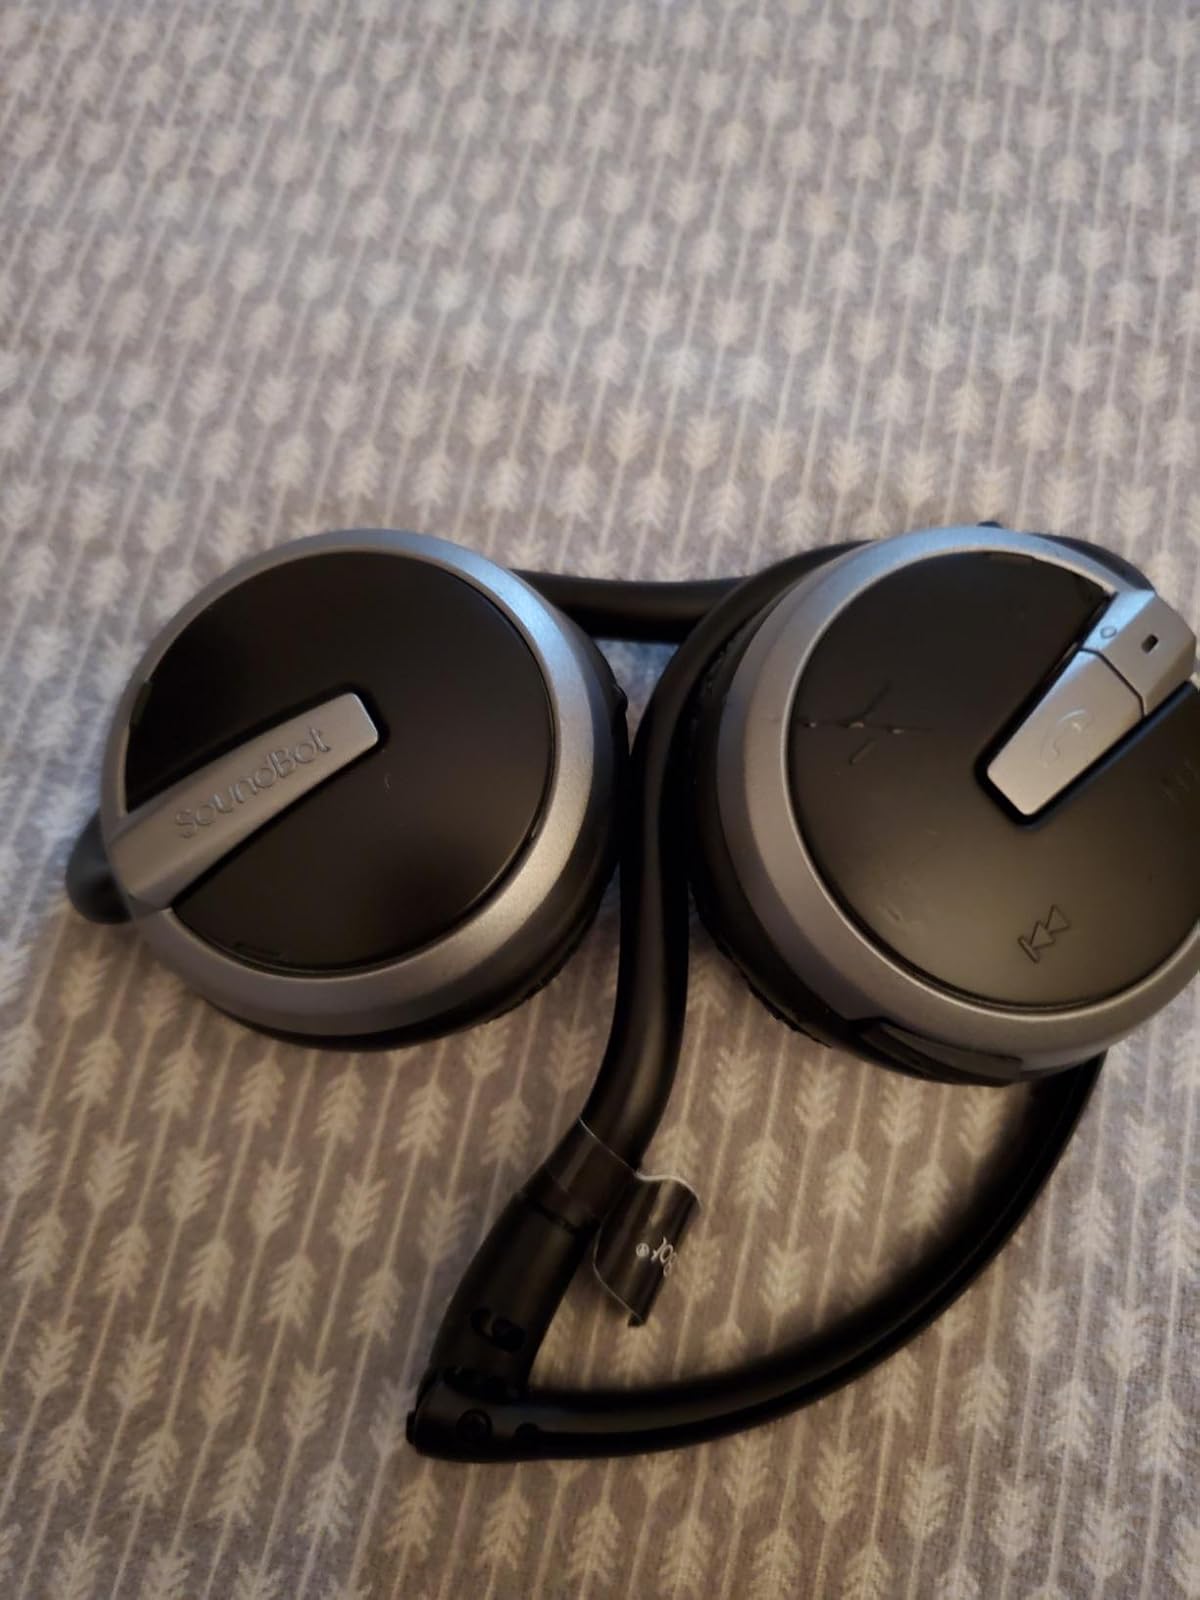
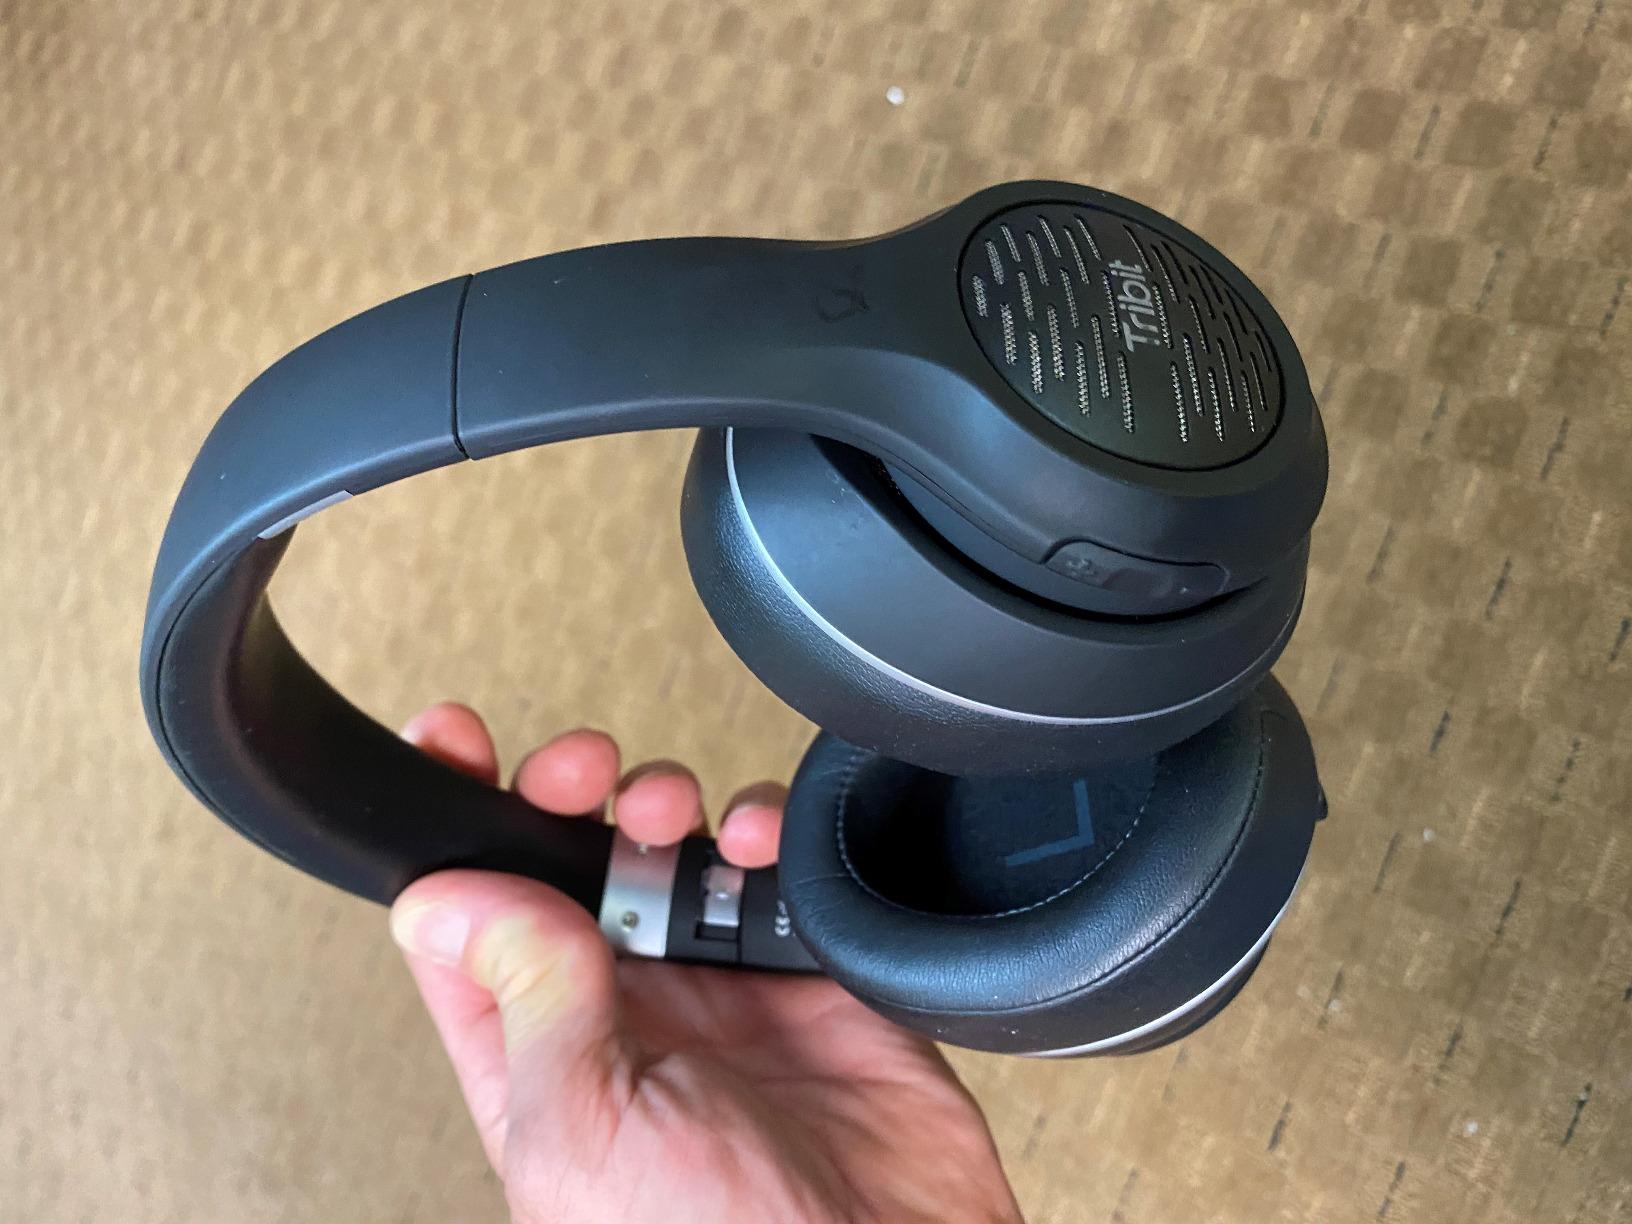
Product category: headphones
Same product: no